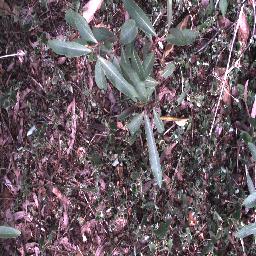
Label: rubber_vine